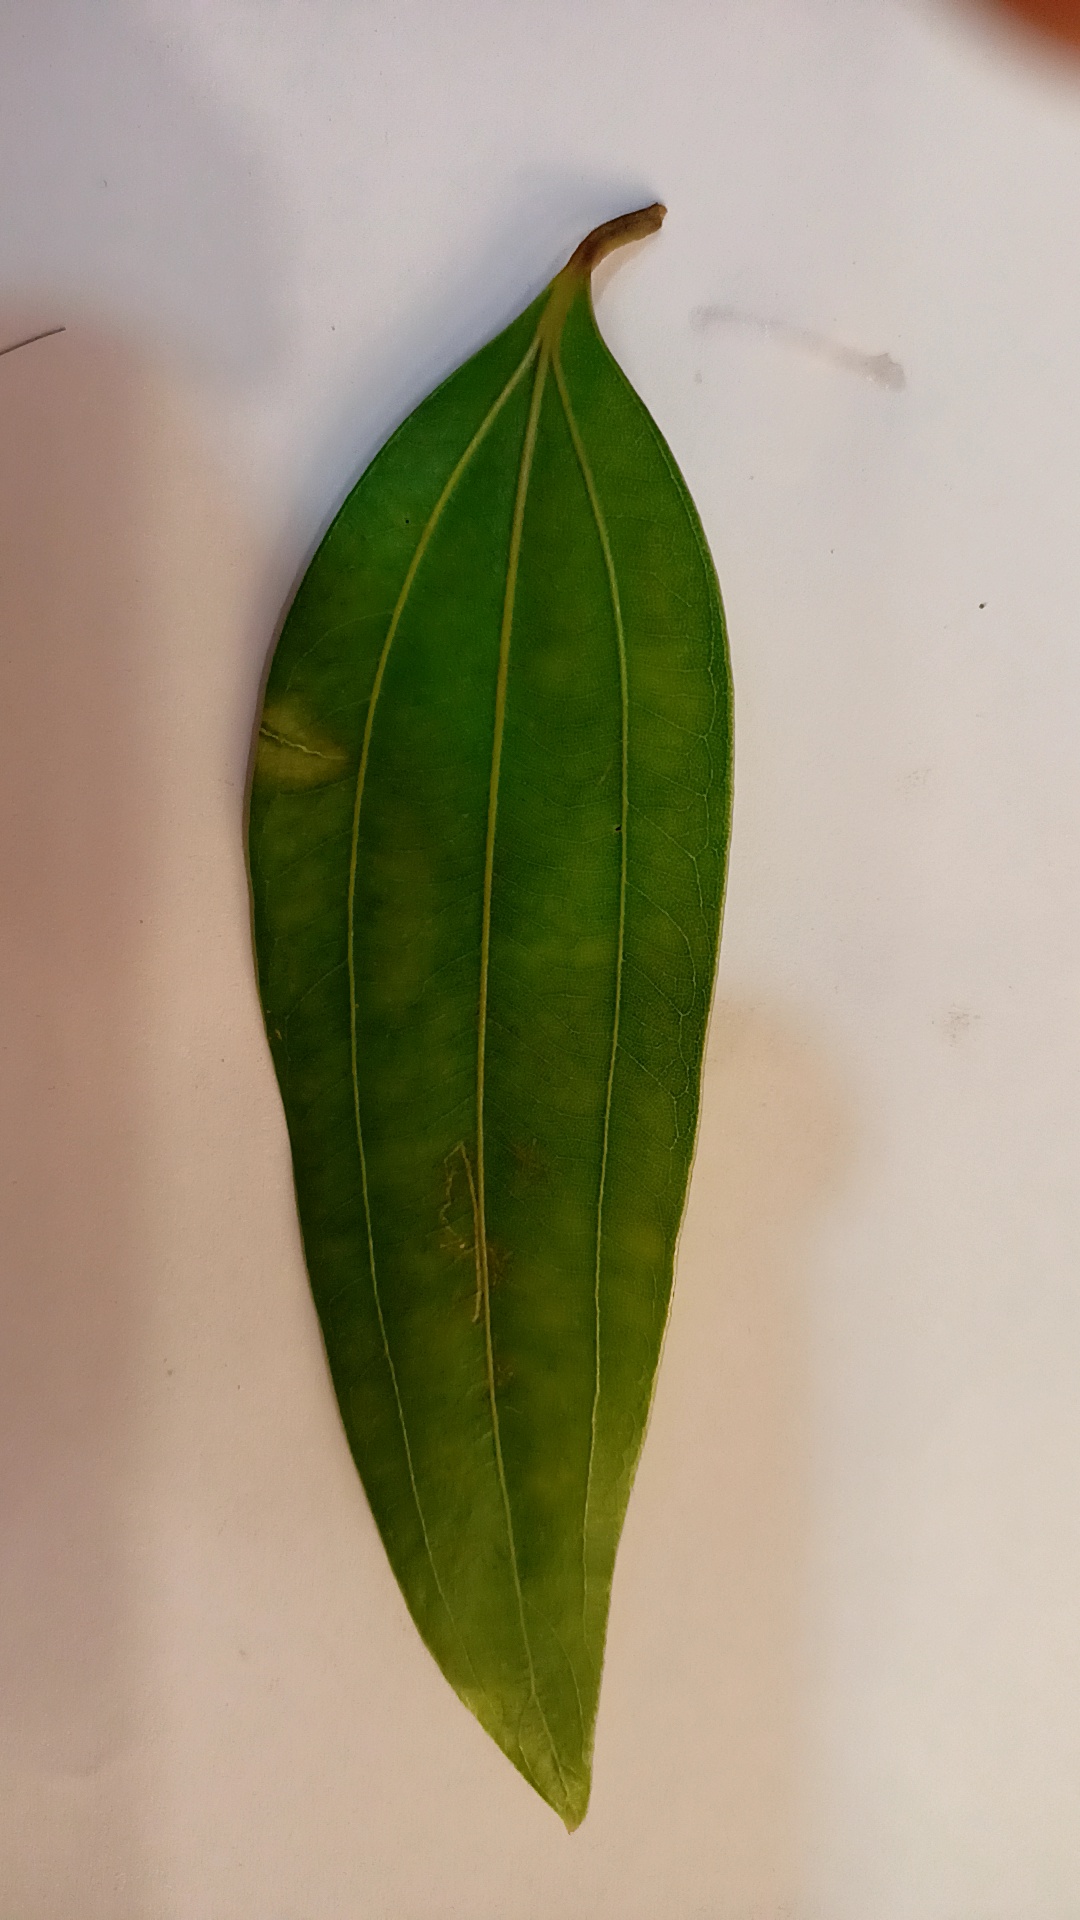
Label: Healthy